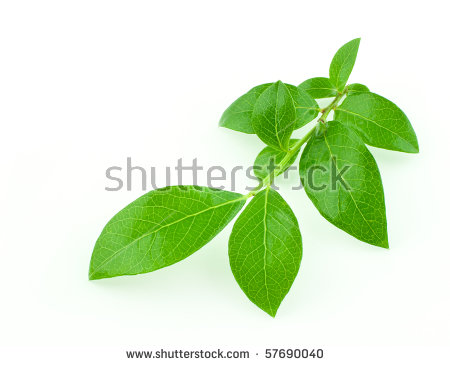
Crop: blueberry
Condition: healthy